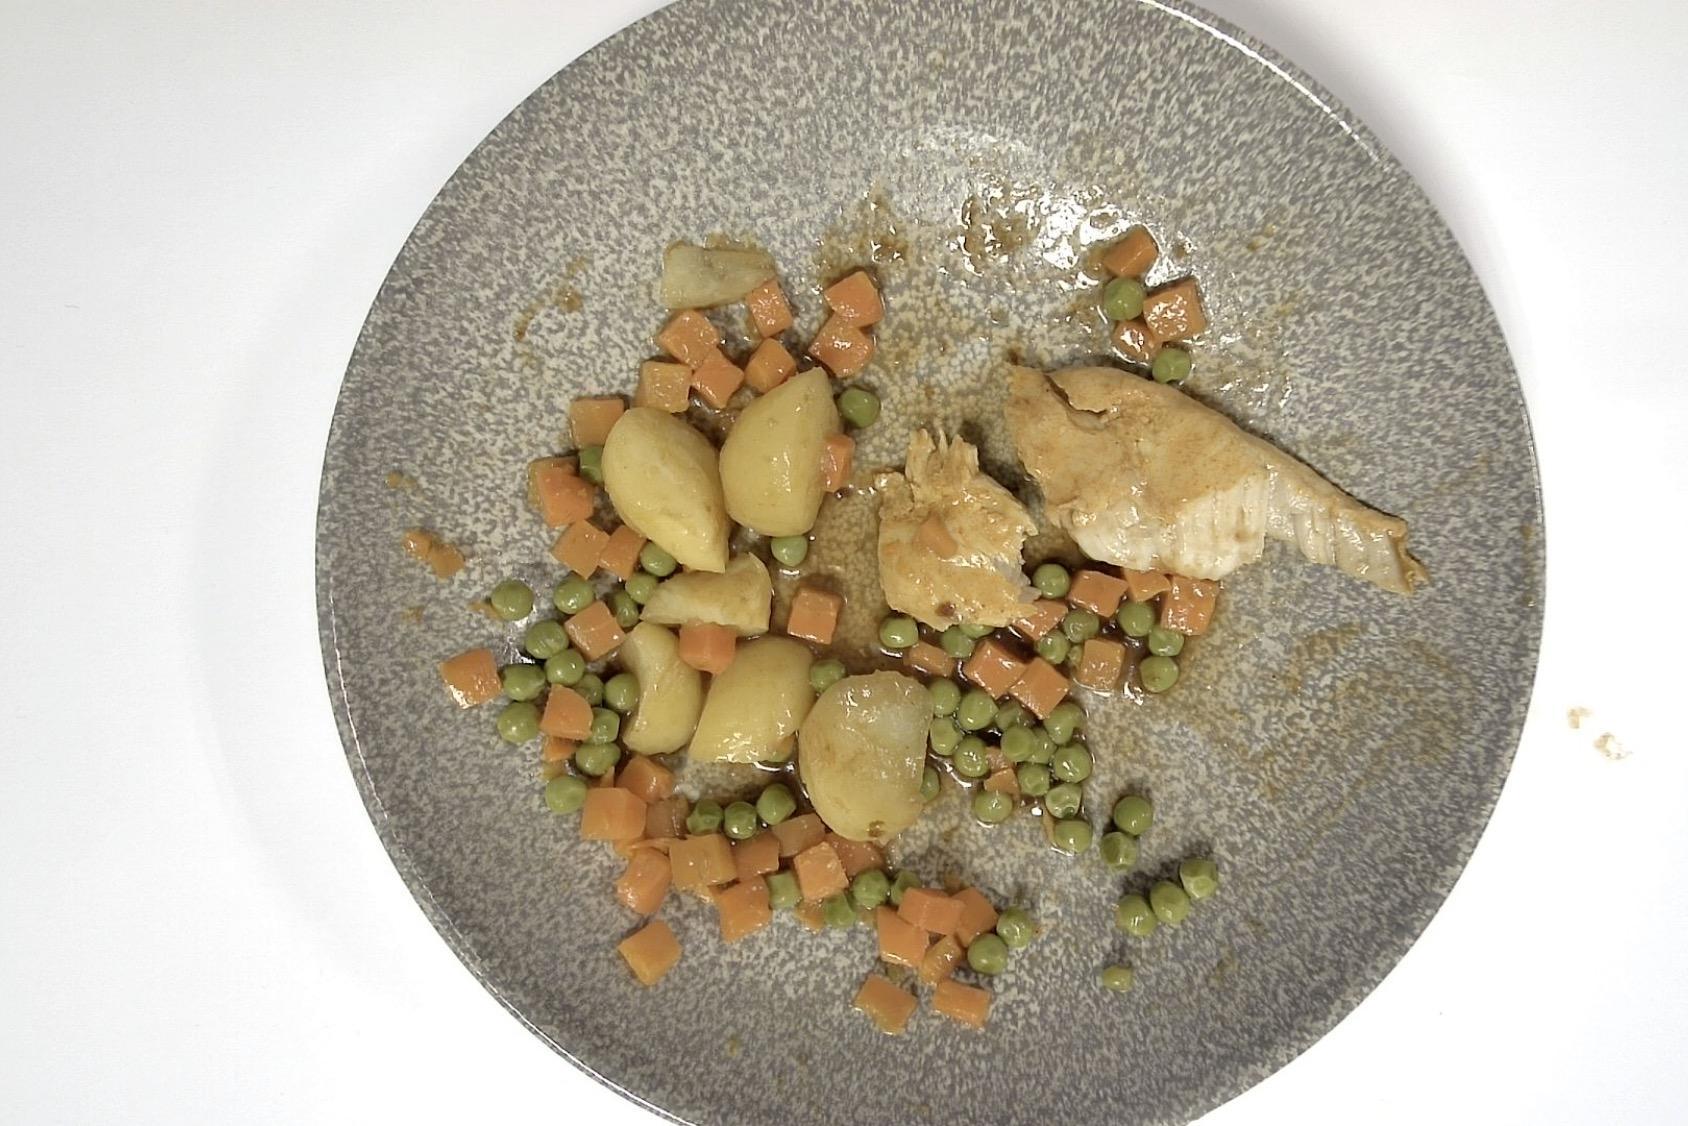
Gericht: Hähnchen mit Kartoffeln , Erbsen Möhre und Braune Sauce
Portionsgröße: Normale Portion
Zutaten: Kartoffeln, Erbsen, Möhre, Braune Sauce , Hähnchen
Gewicht vorher: 336 g
Kalorien vorher: 234,940 kcal
Gewicht nachher: 166 g
Kalorien nachher: 116,072 kcal